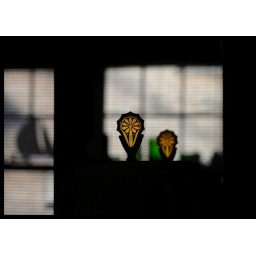
Shot through the mirror over the sideboard.. they don't make lamp shade ornaments like this any more..